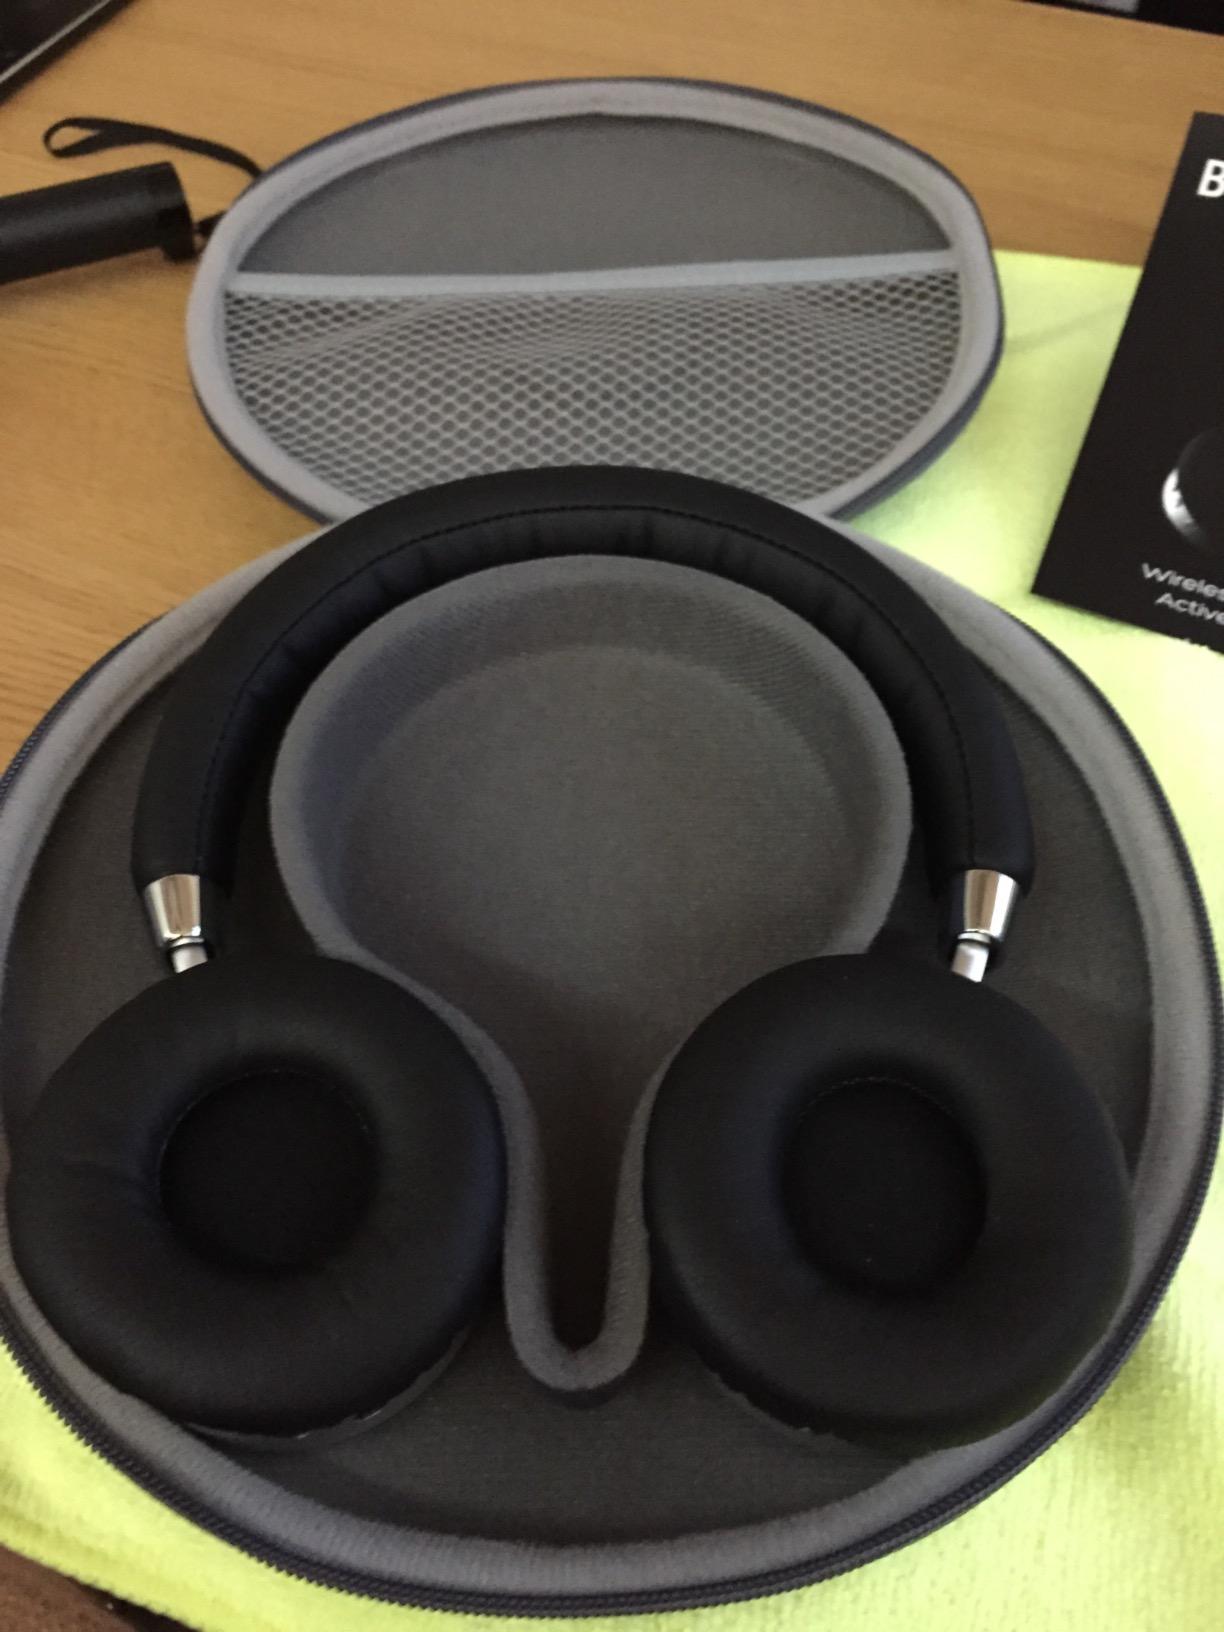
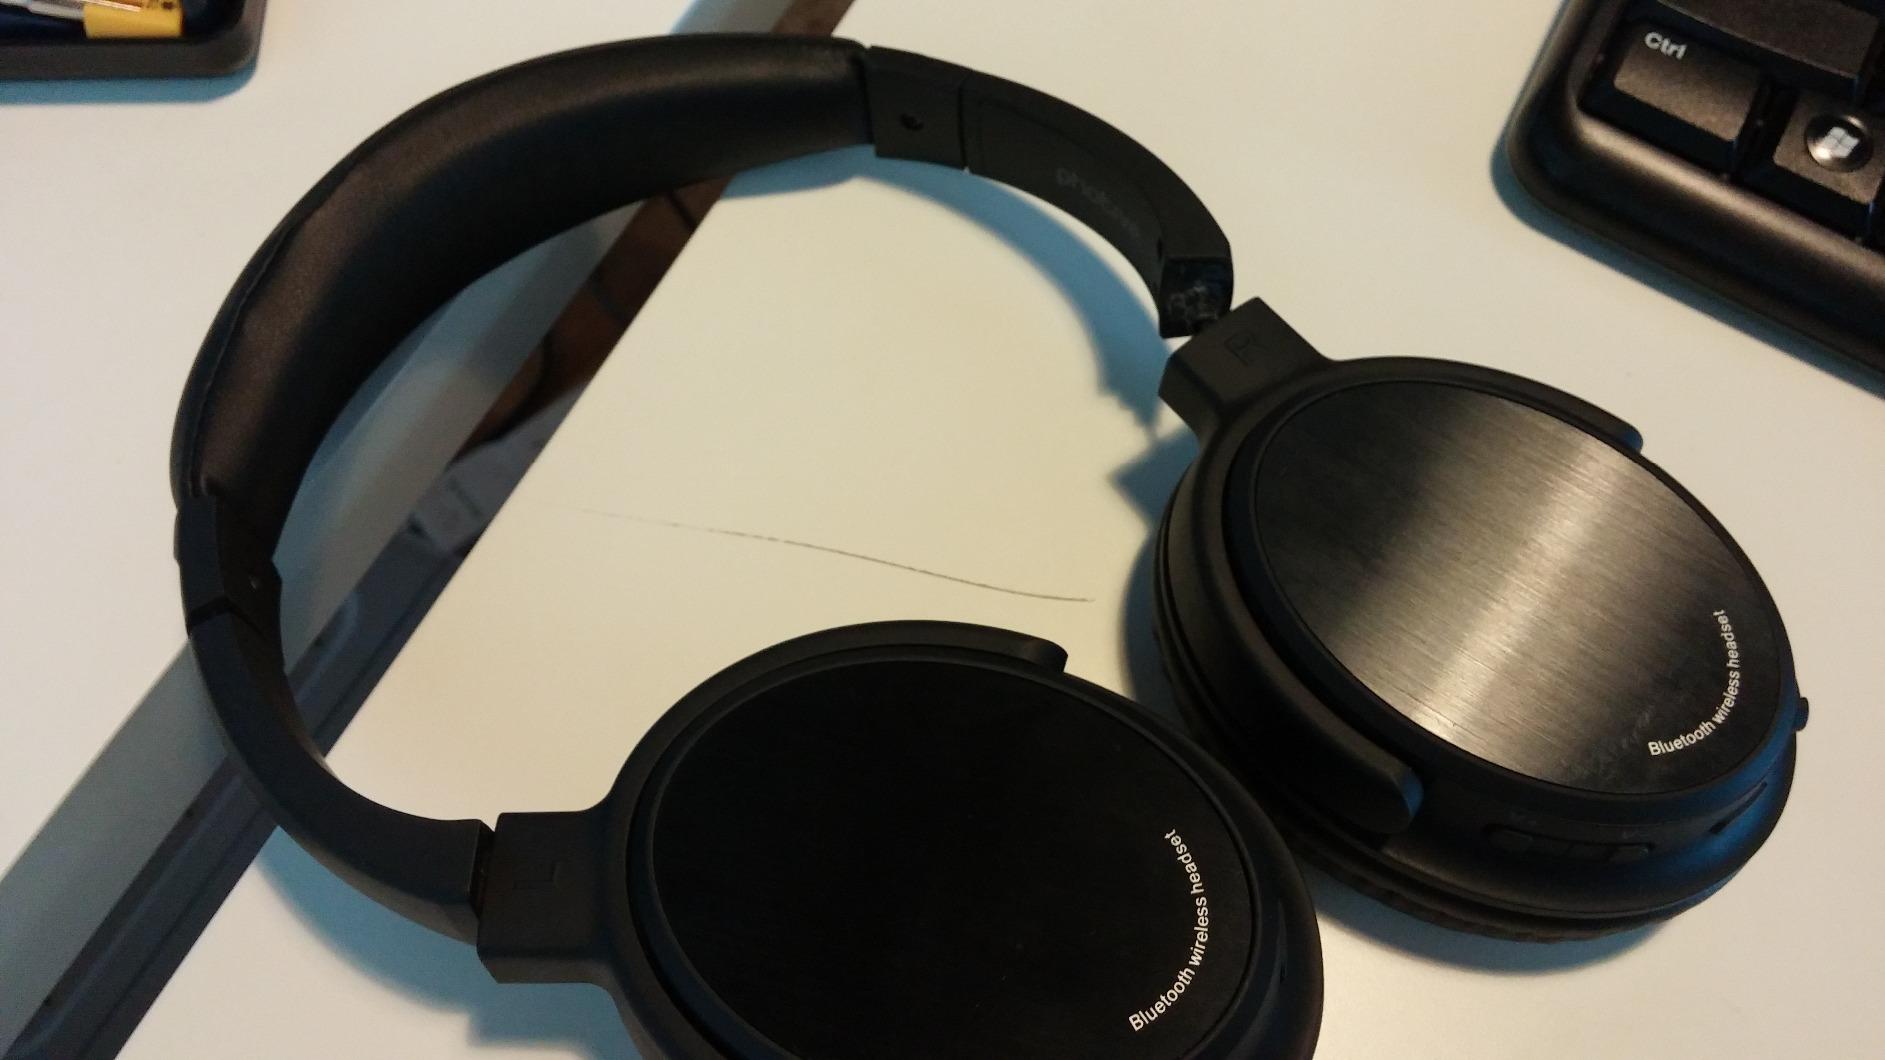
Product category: headphones
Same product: no